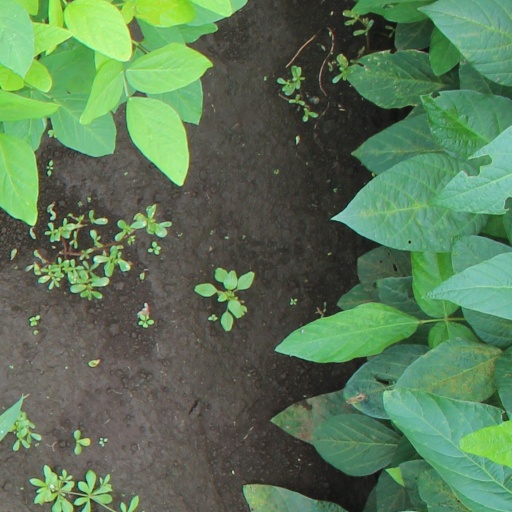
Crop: soybean